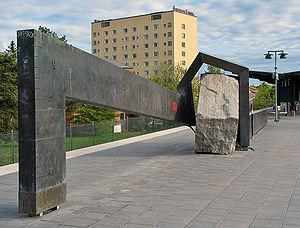
Bandhagen est une station du métro de Stockholm située sur la ligne verte. Au sein de la commune de Stockholm, la station dessert le quartier de Bandhagen situé au sud du centre-ville entre les stations de Stureby et de Högdalen. La distance la séparant de Slussen est de 6,5 kilomètres. Elle a ouvert le 22 novembre 1954.